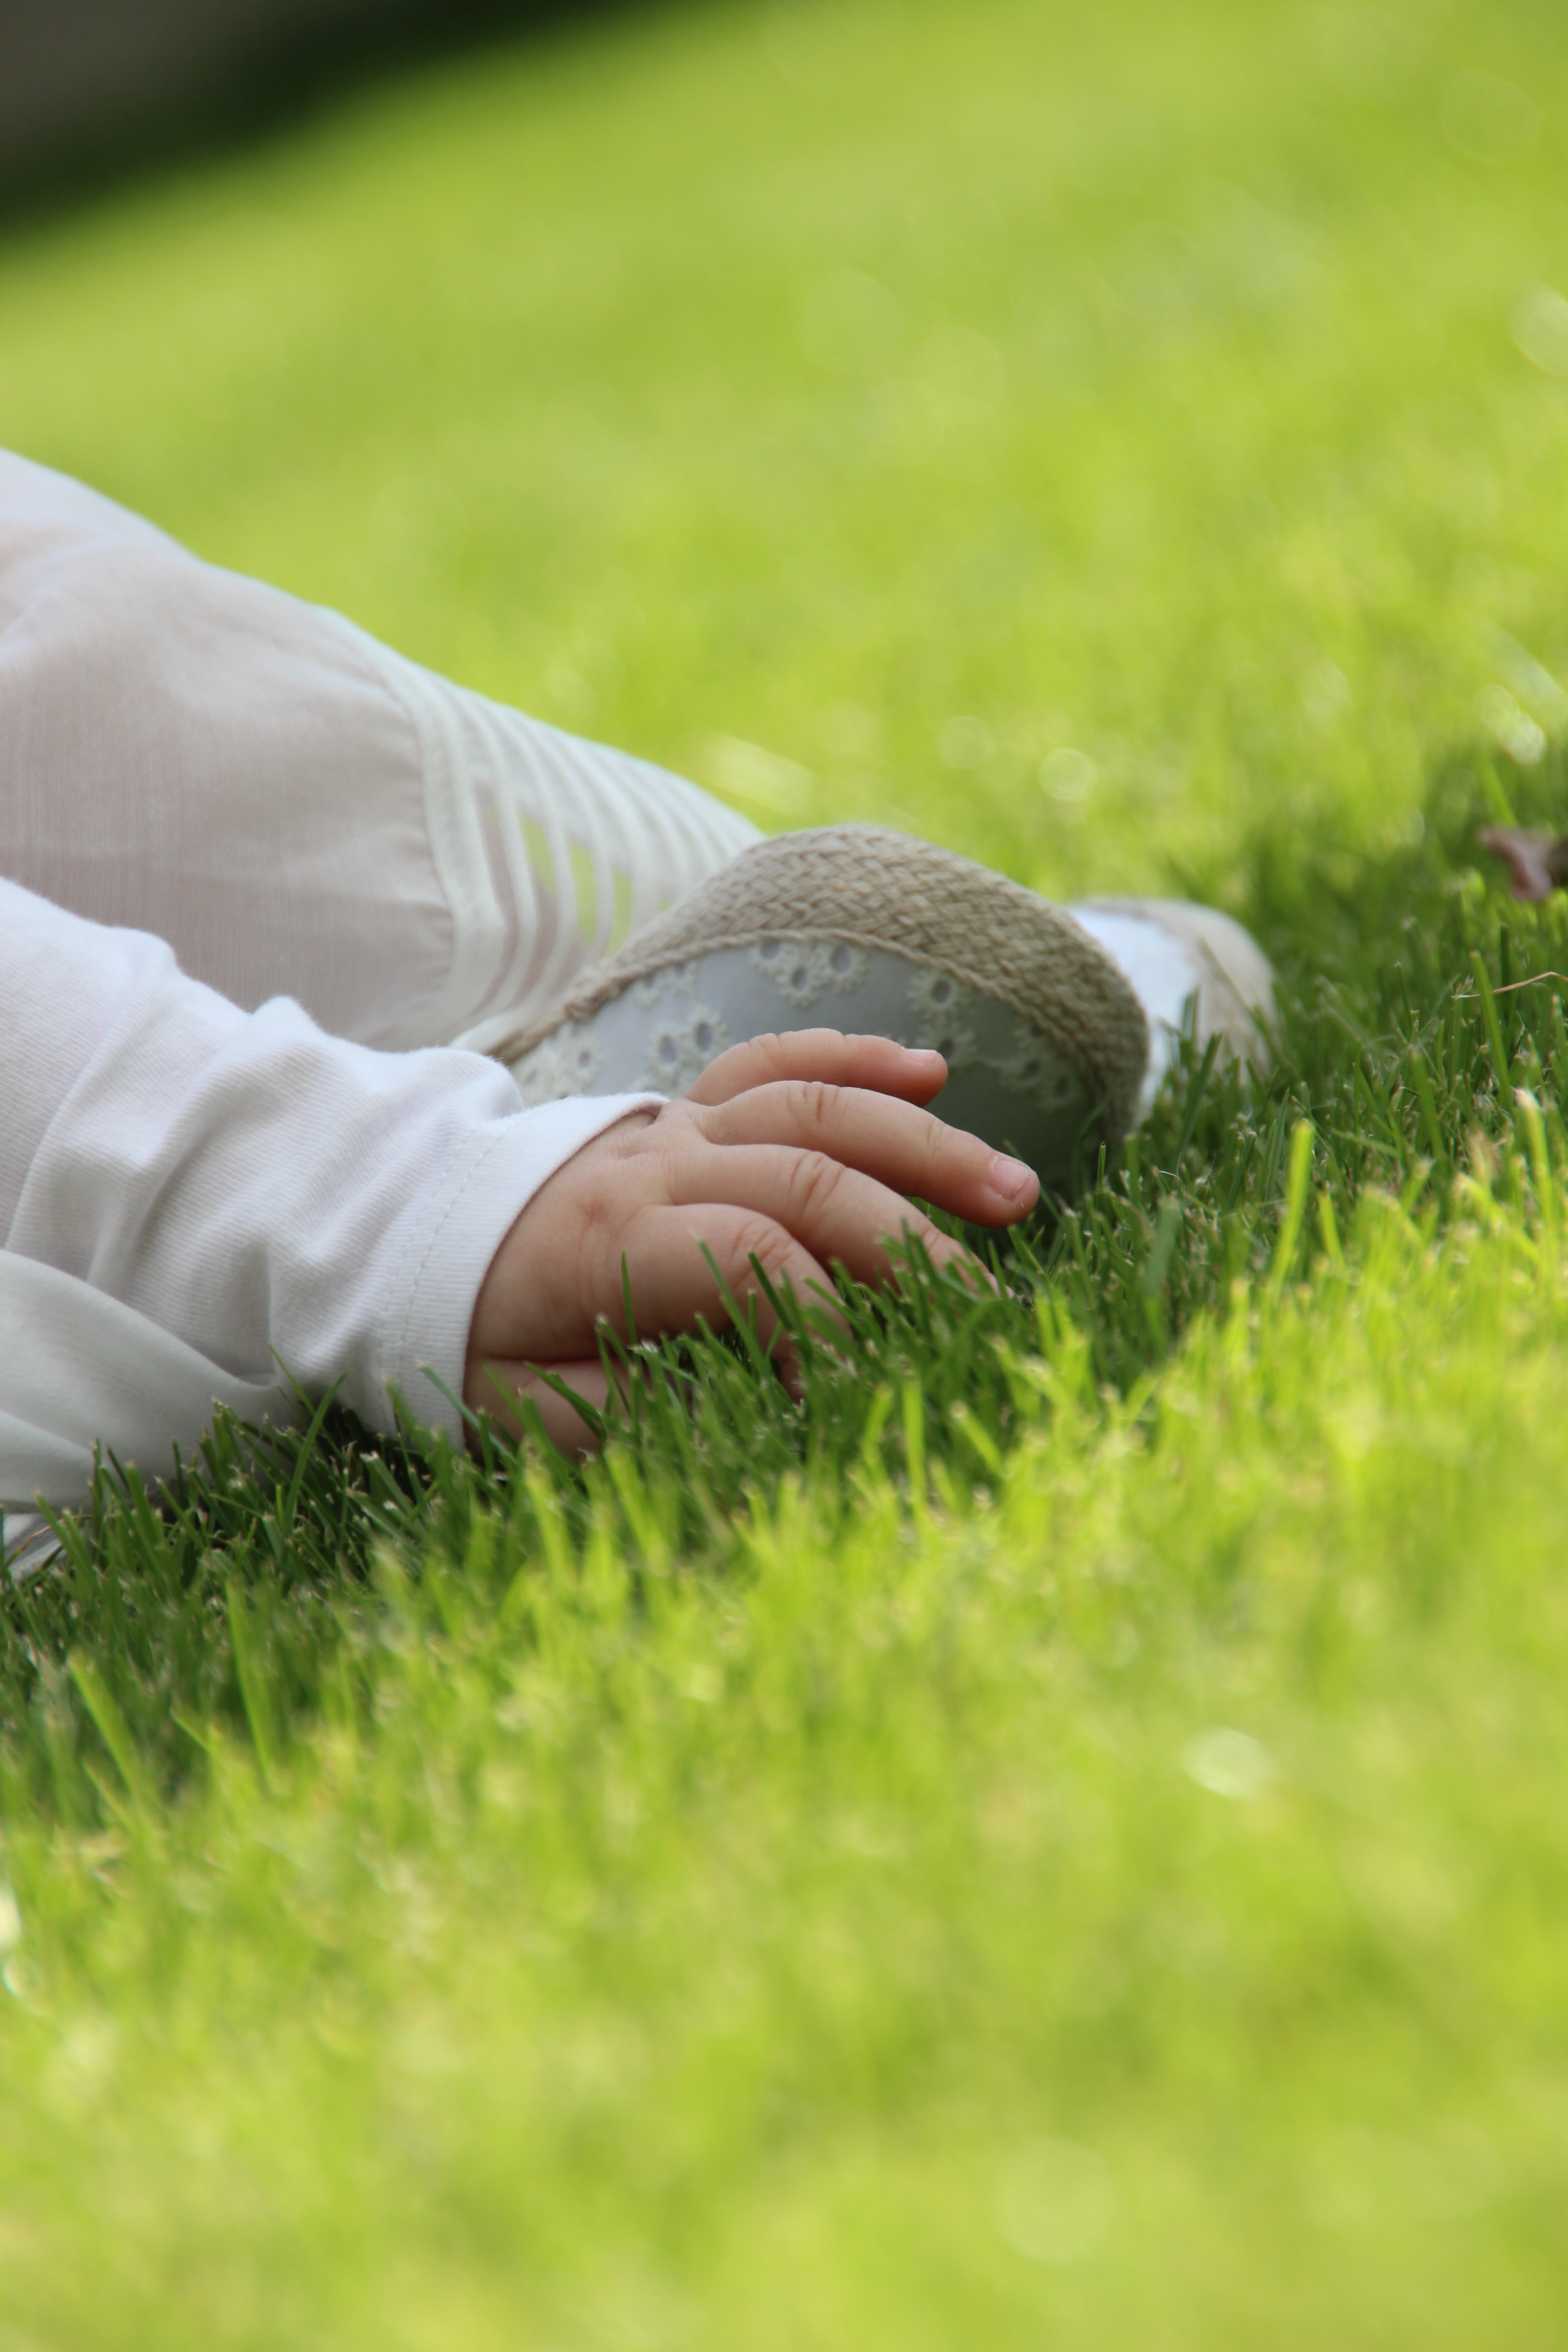
hand, grass, shoe, plant, white, lawn, meadow, young, green, foot, small, child, human, baby, rush, baptism, small child, detention, baby feet, part of the body, children's feet, grass family, human positions